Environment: real
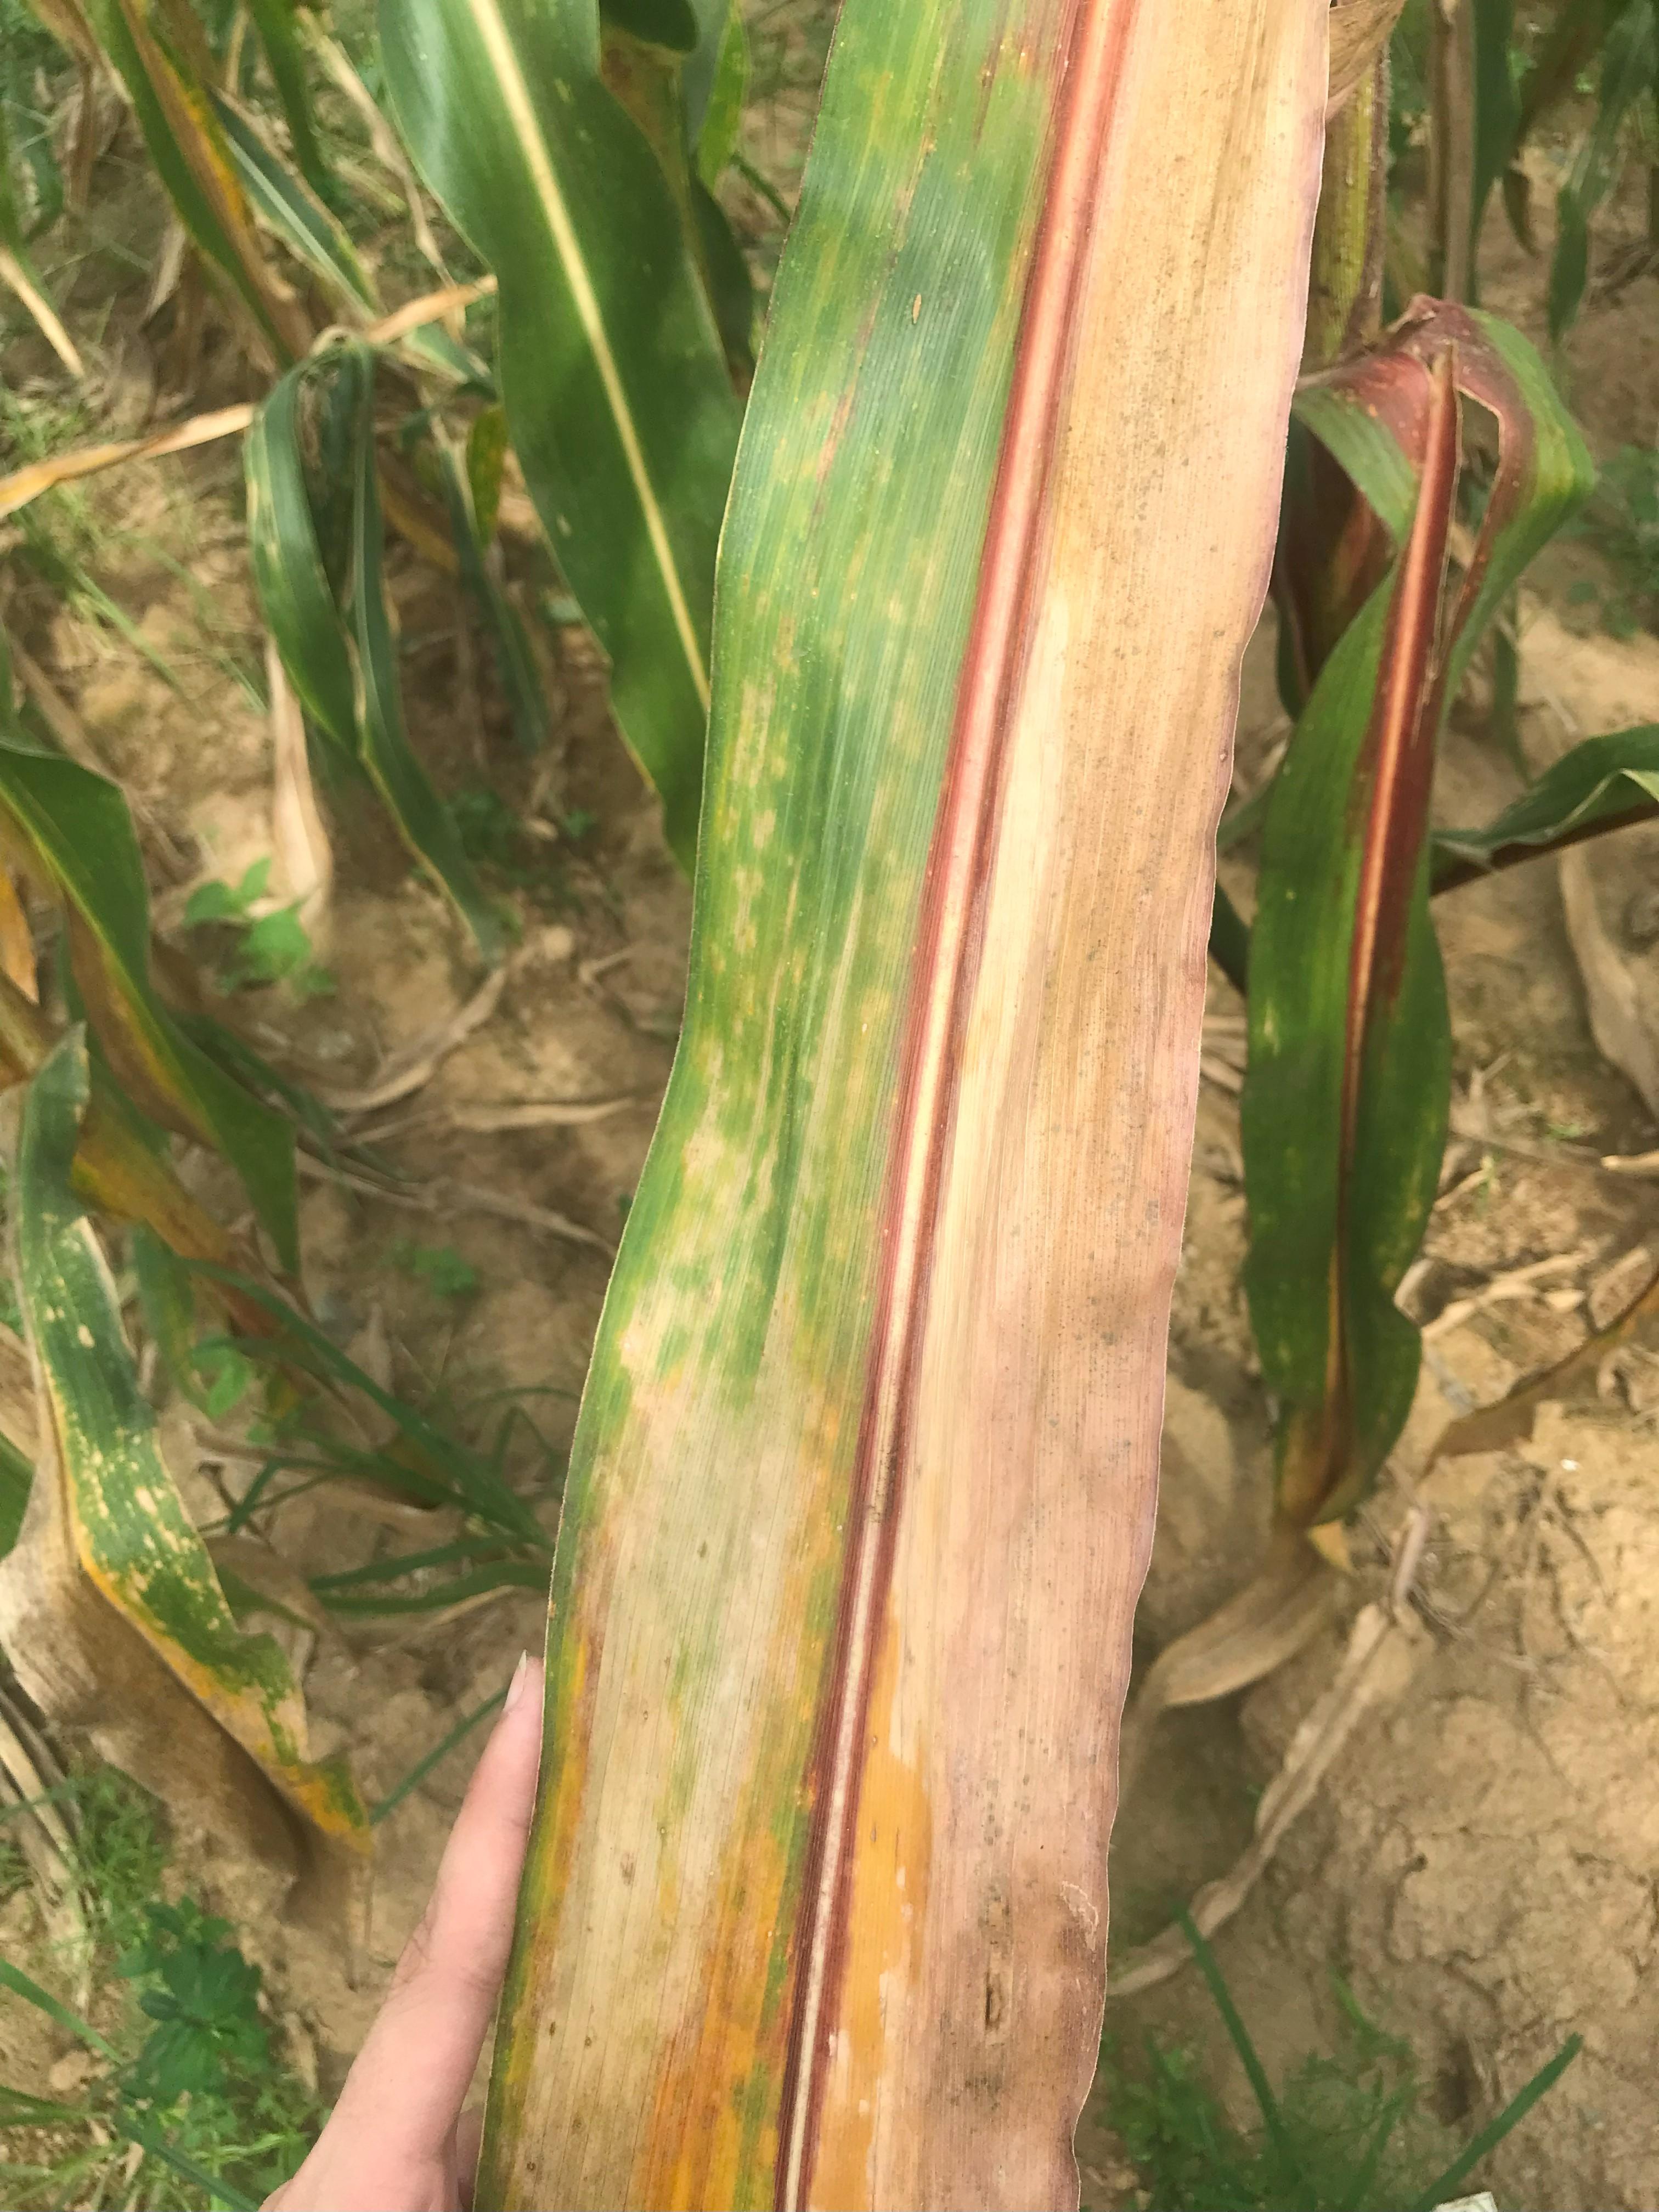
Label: phosphorus_deficiency